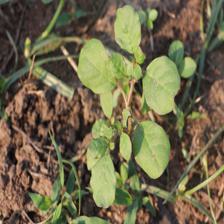
Label: BroadLeafWeed